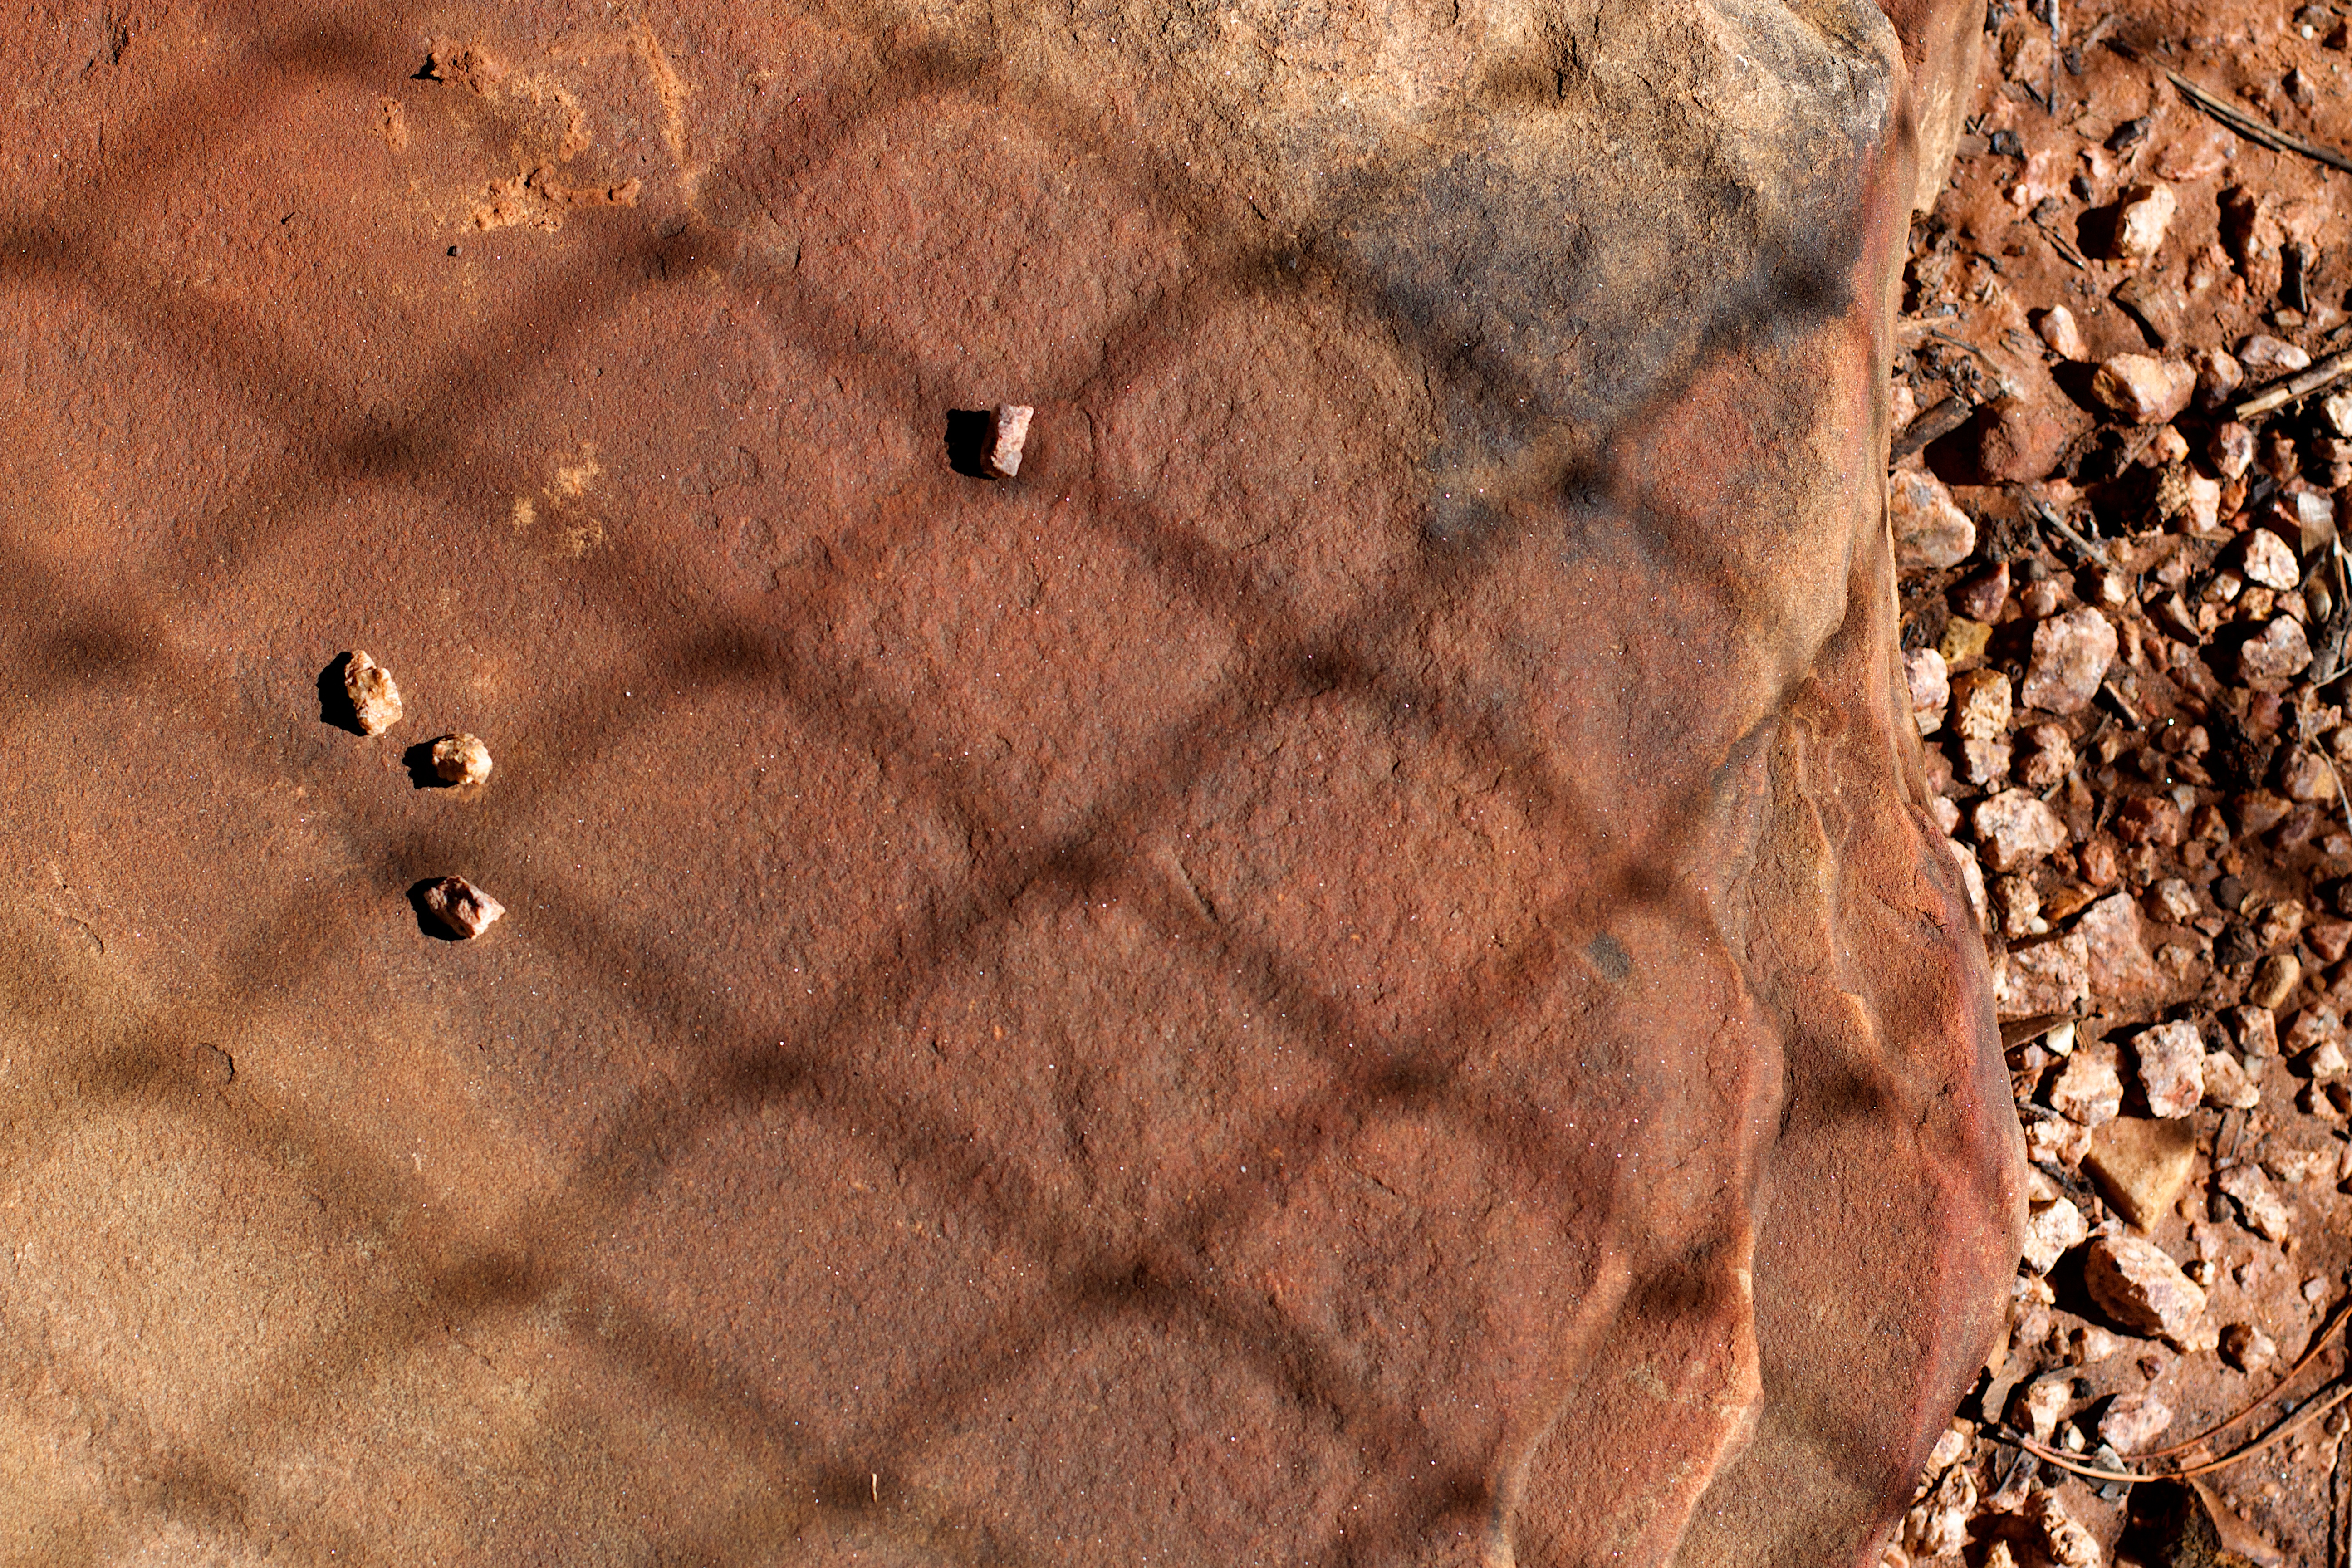
sand, rock, wood, texture, leaf, wildlife, brown, soil, material, close up, macro photography